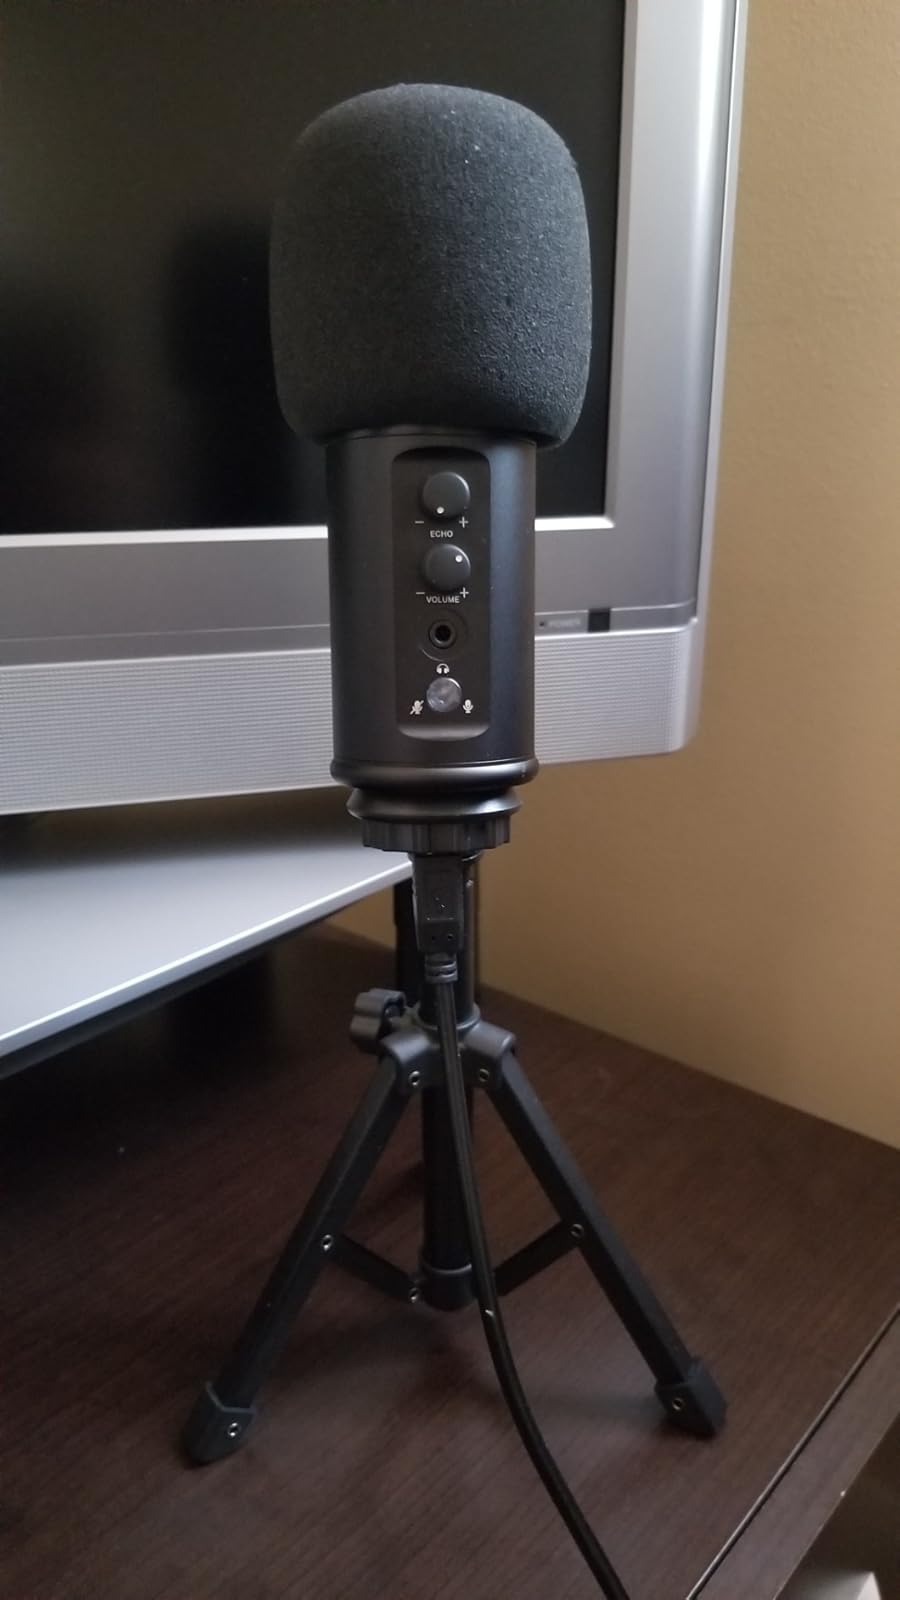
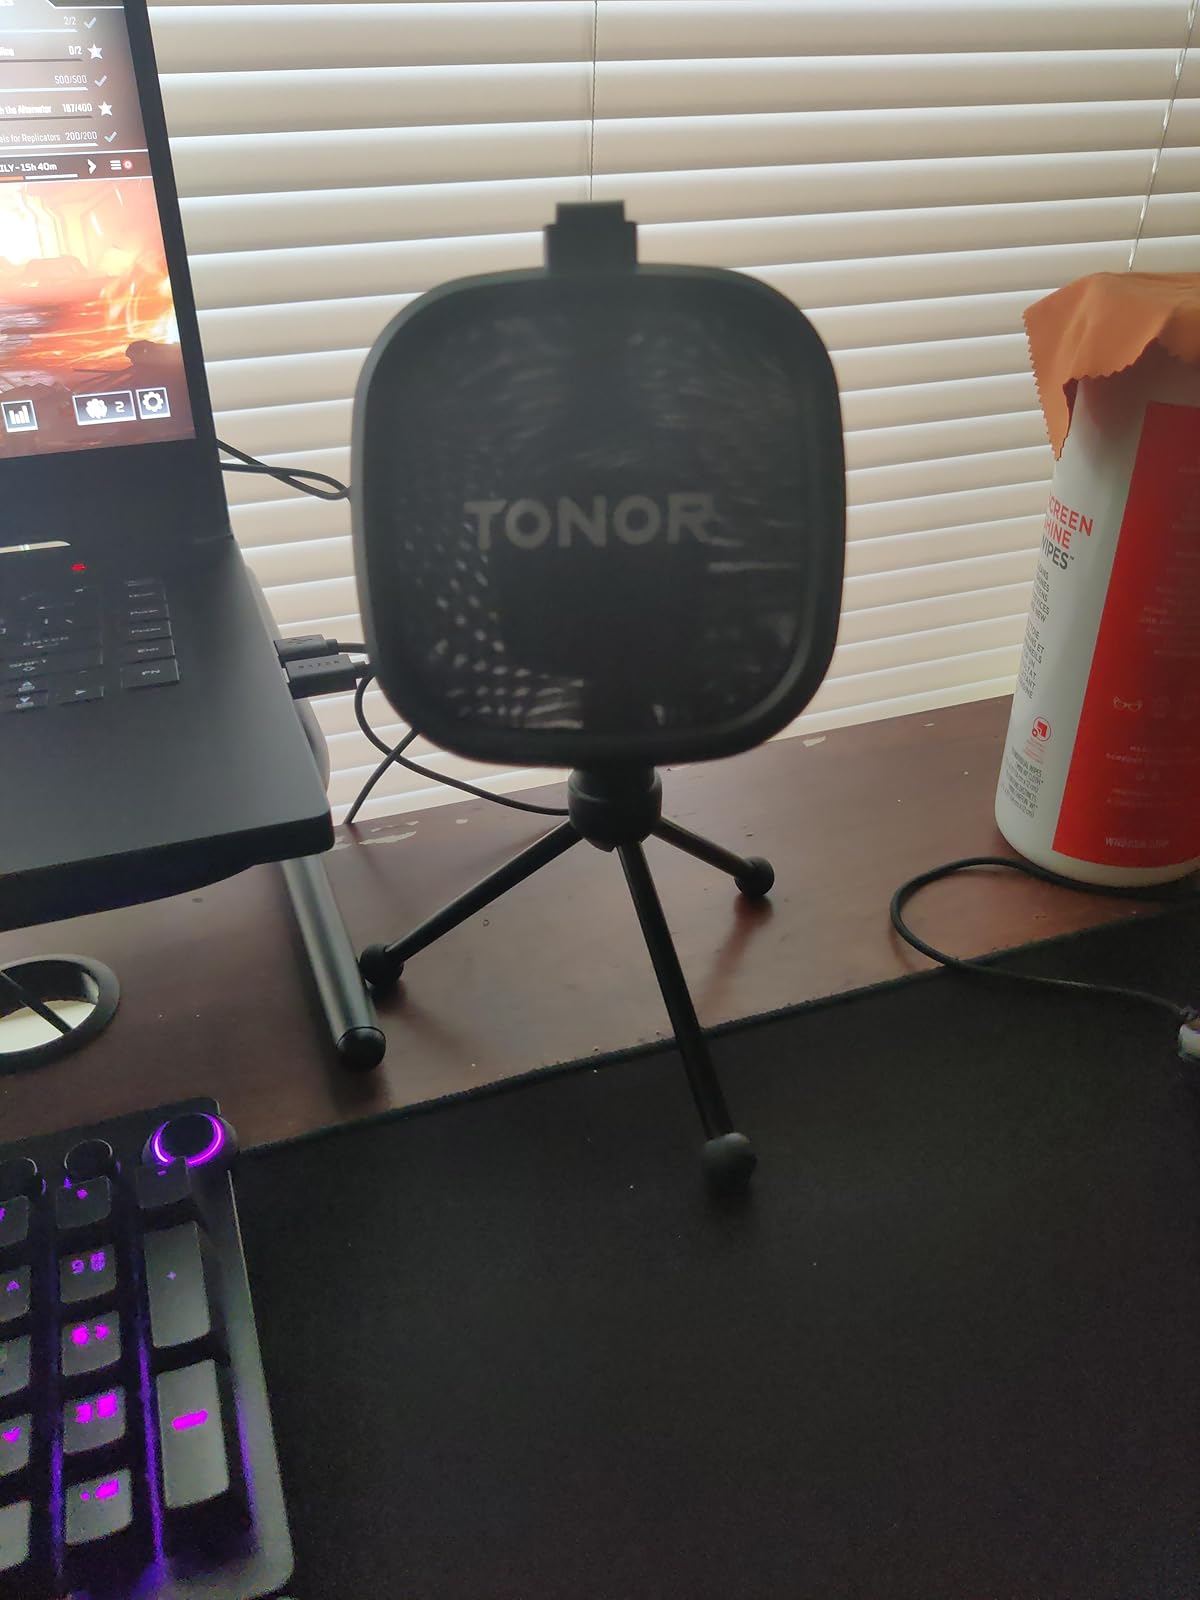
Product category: microphone
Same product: no